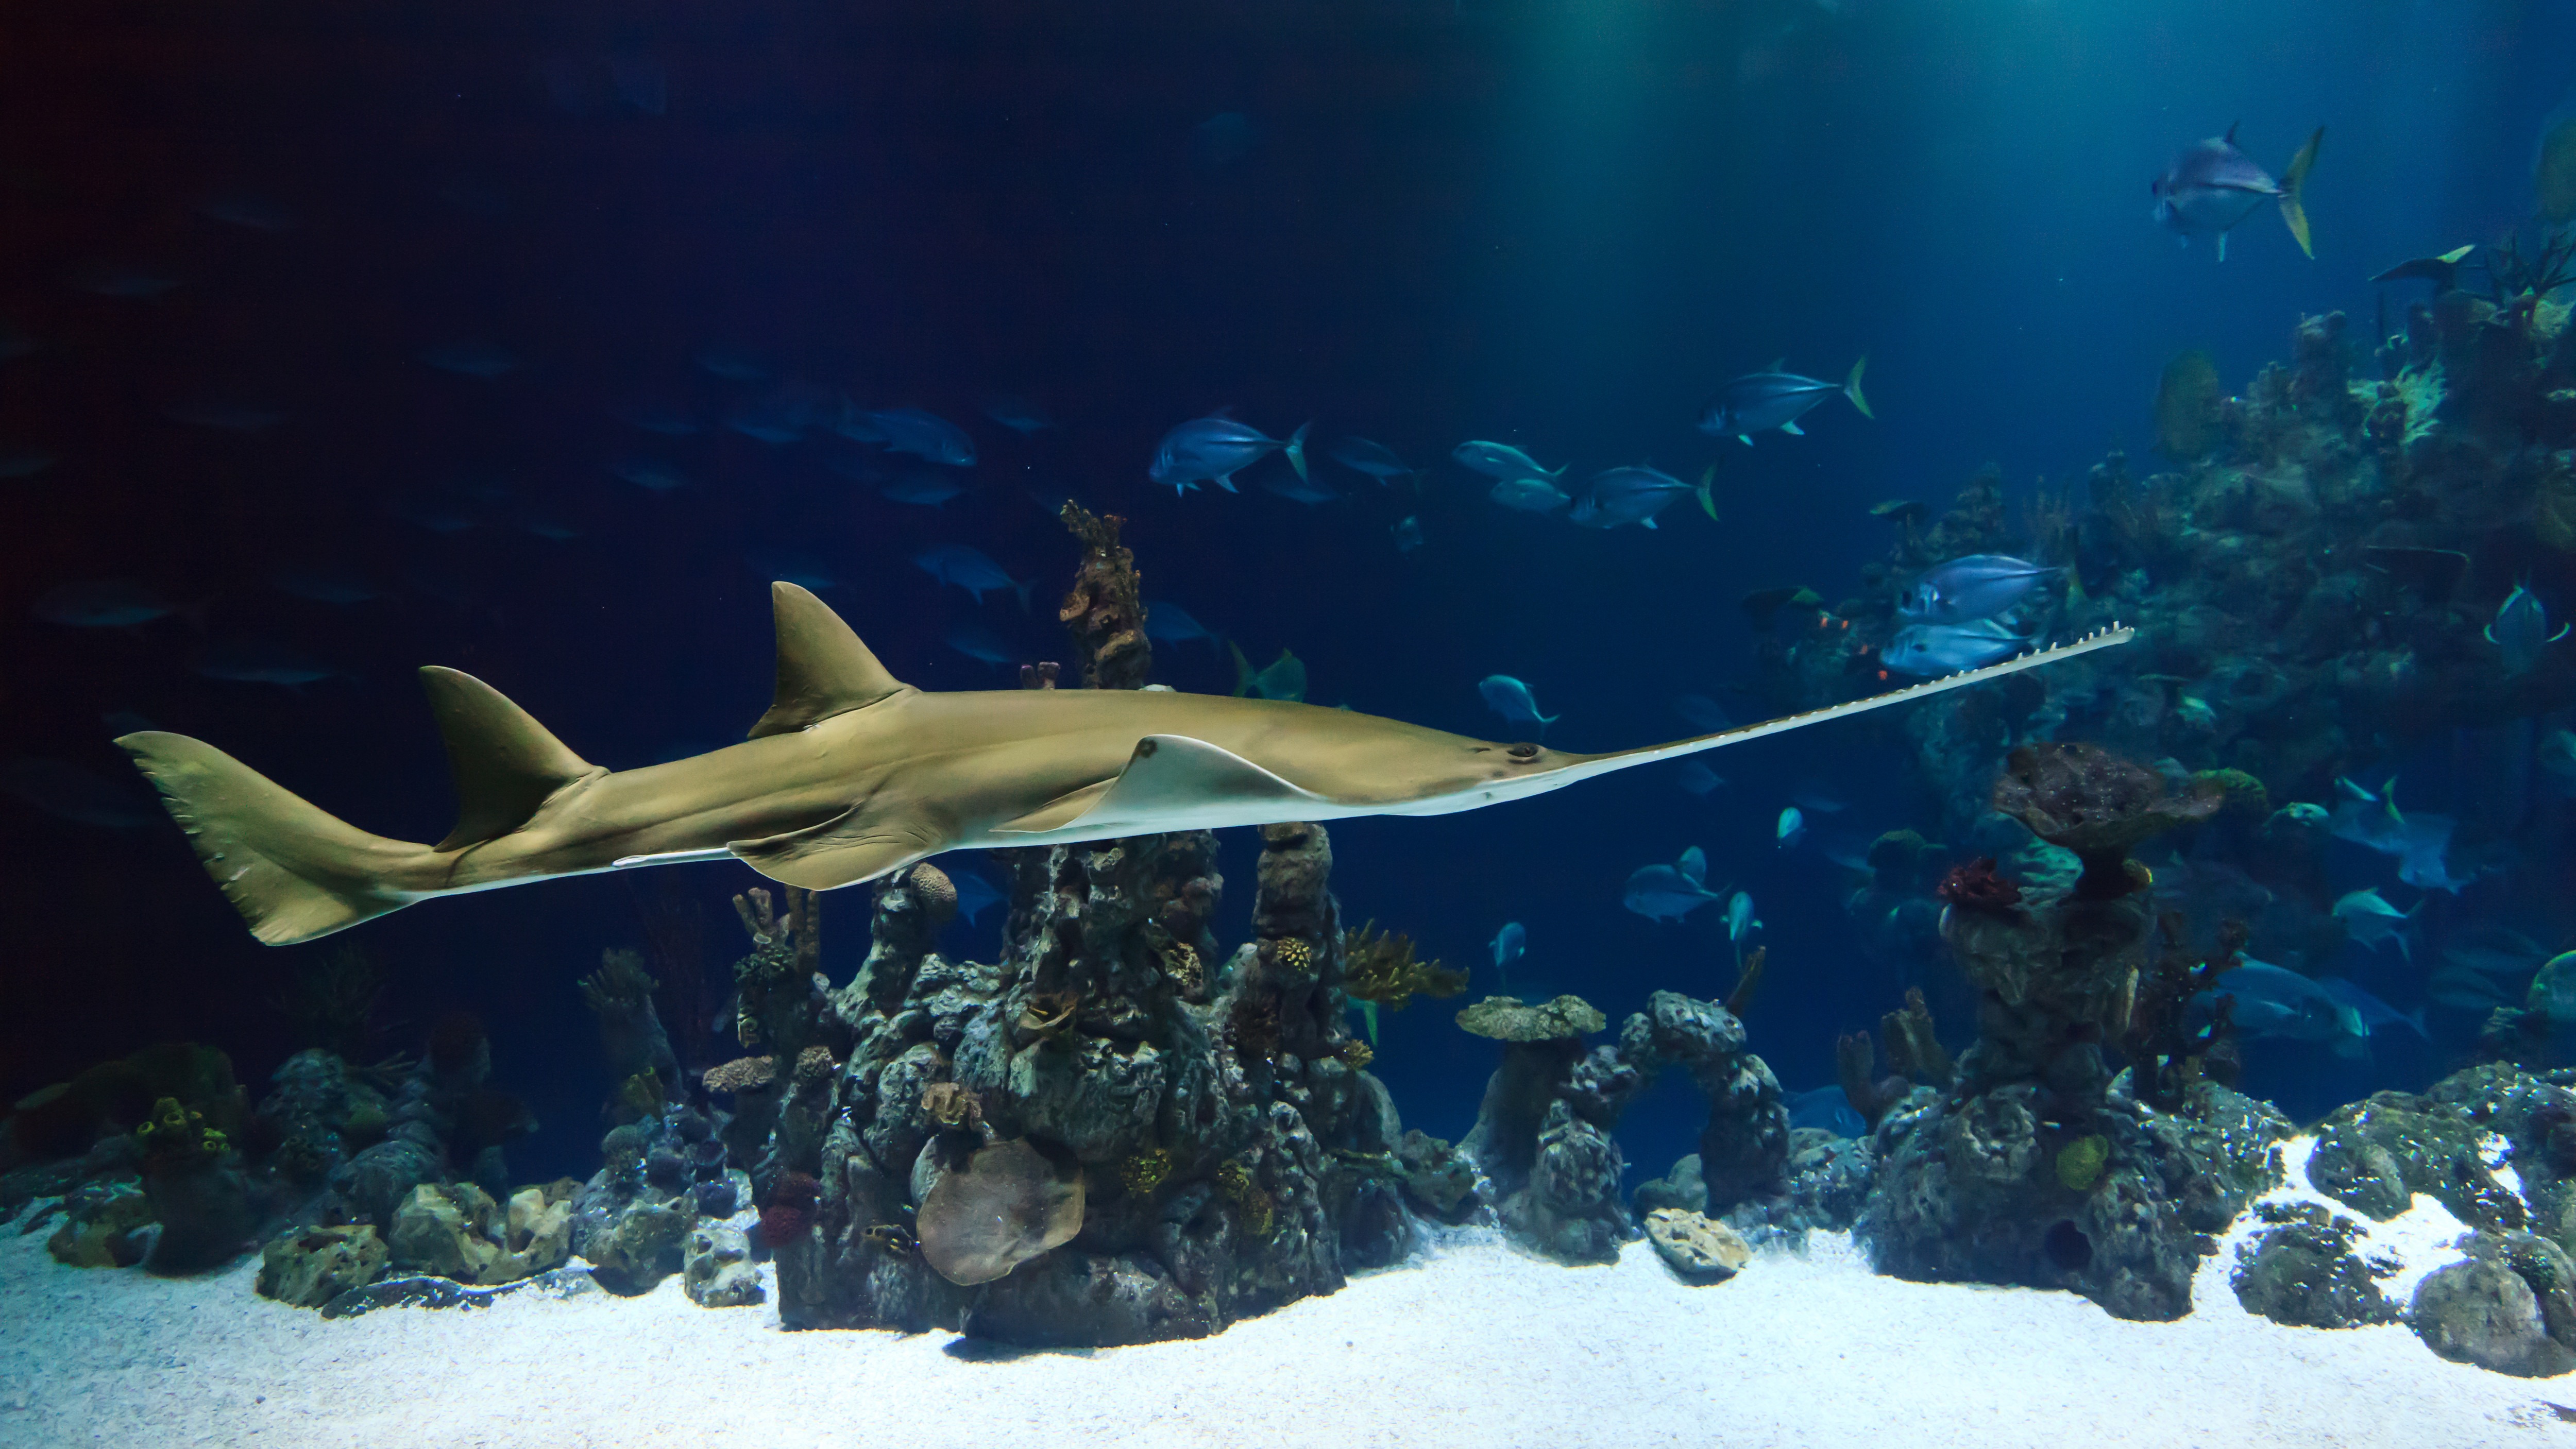
sea, water, ocean, animal, underwater, biology, fish, swimming, coral reef, shark, reef, carpenter, aquarium, deep, marine, creature, marine biology, coral reef fish, requiem shark, deep sea fish, cartilaginous fish